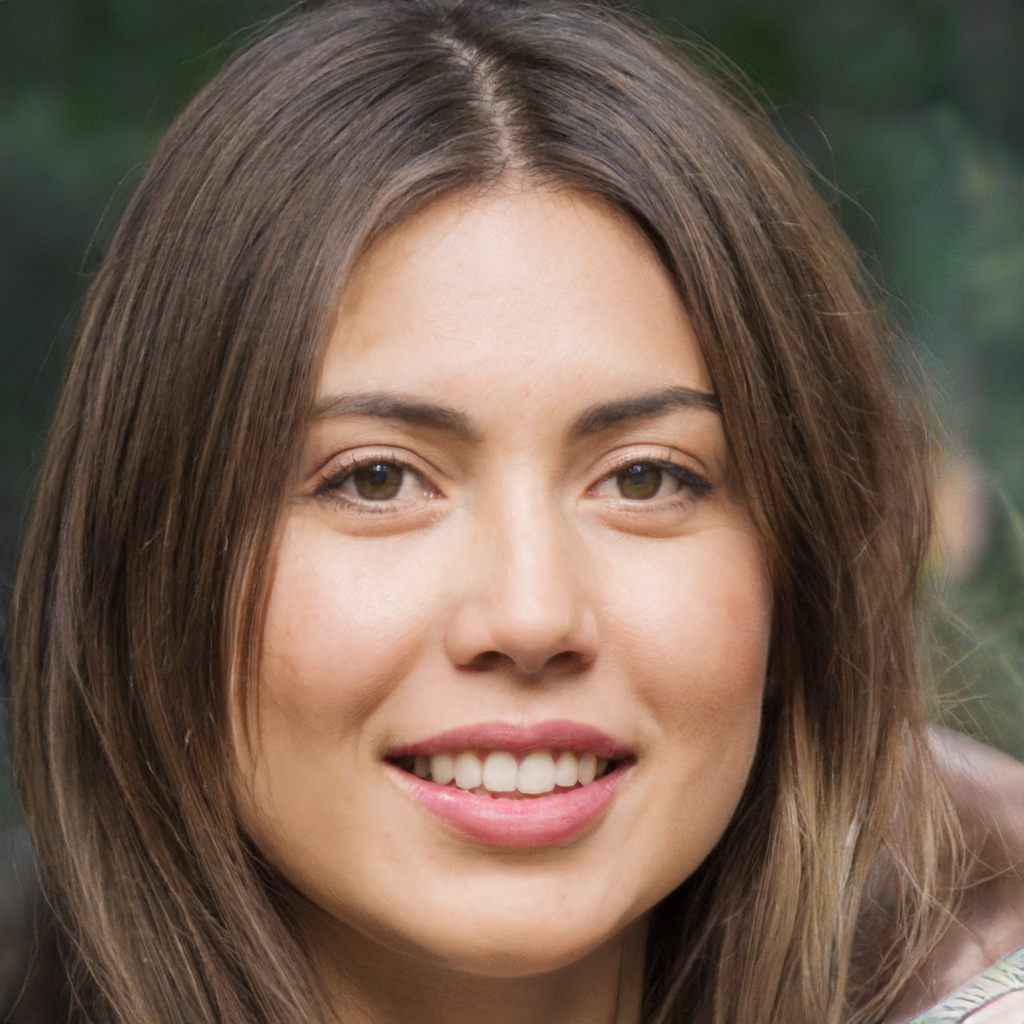
Portrait style: Real Portrait